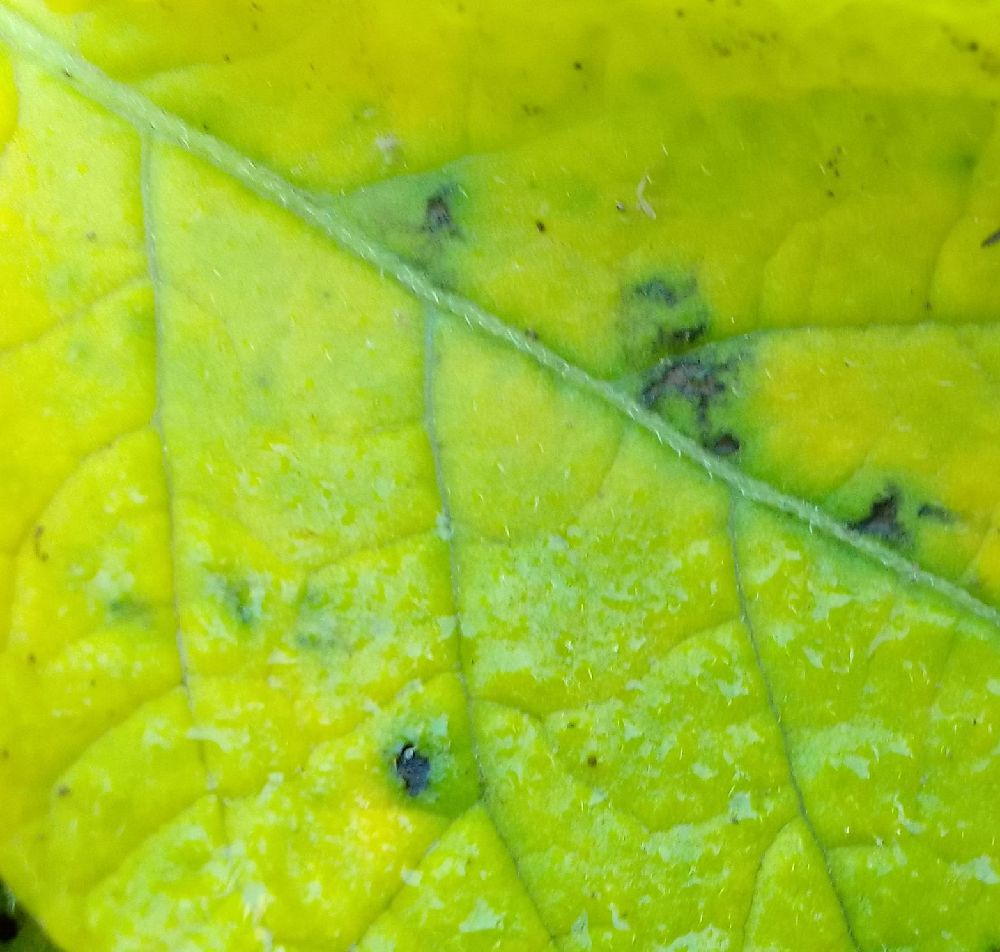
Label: Early blight